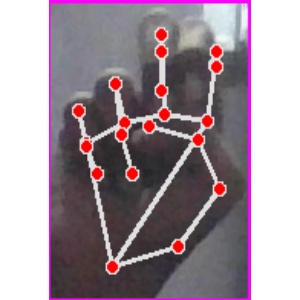
अक्षर: ह